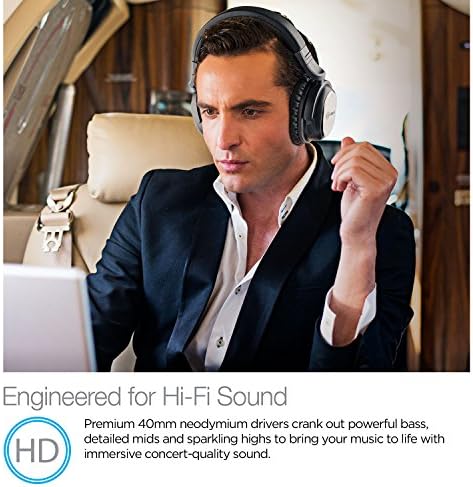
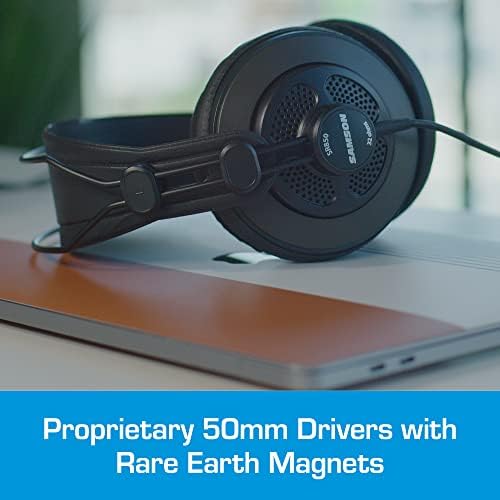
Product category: headphones
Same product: no